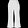
Label: Trouser